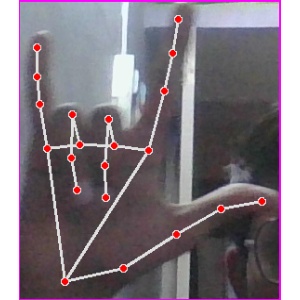
अक्षर: व